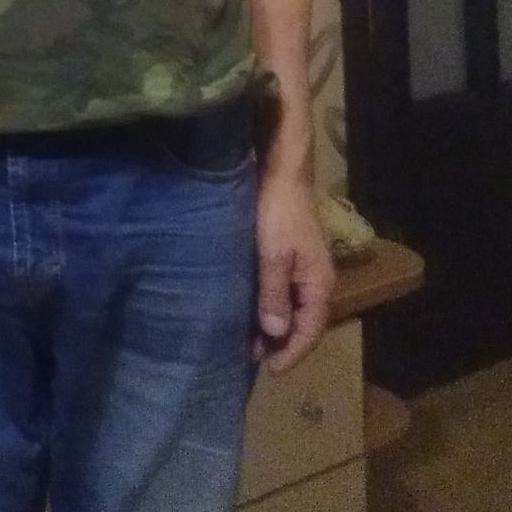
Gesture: no_gesture